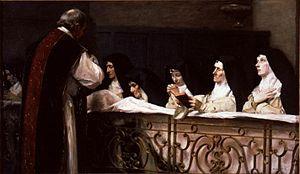
Enrique Mélida y Alinari, né à Madrid en 1838, et mort à Paris en 1892, est un peintre, lithographe et écrivain espagnol.